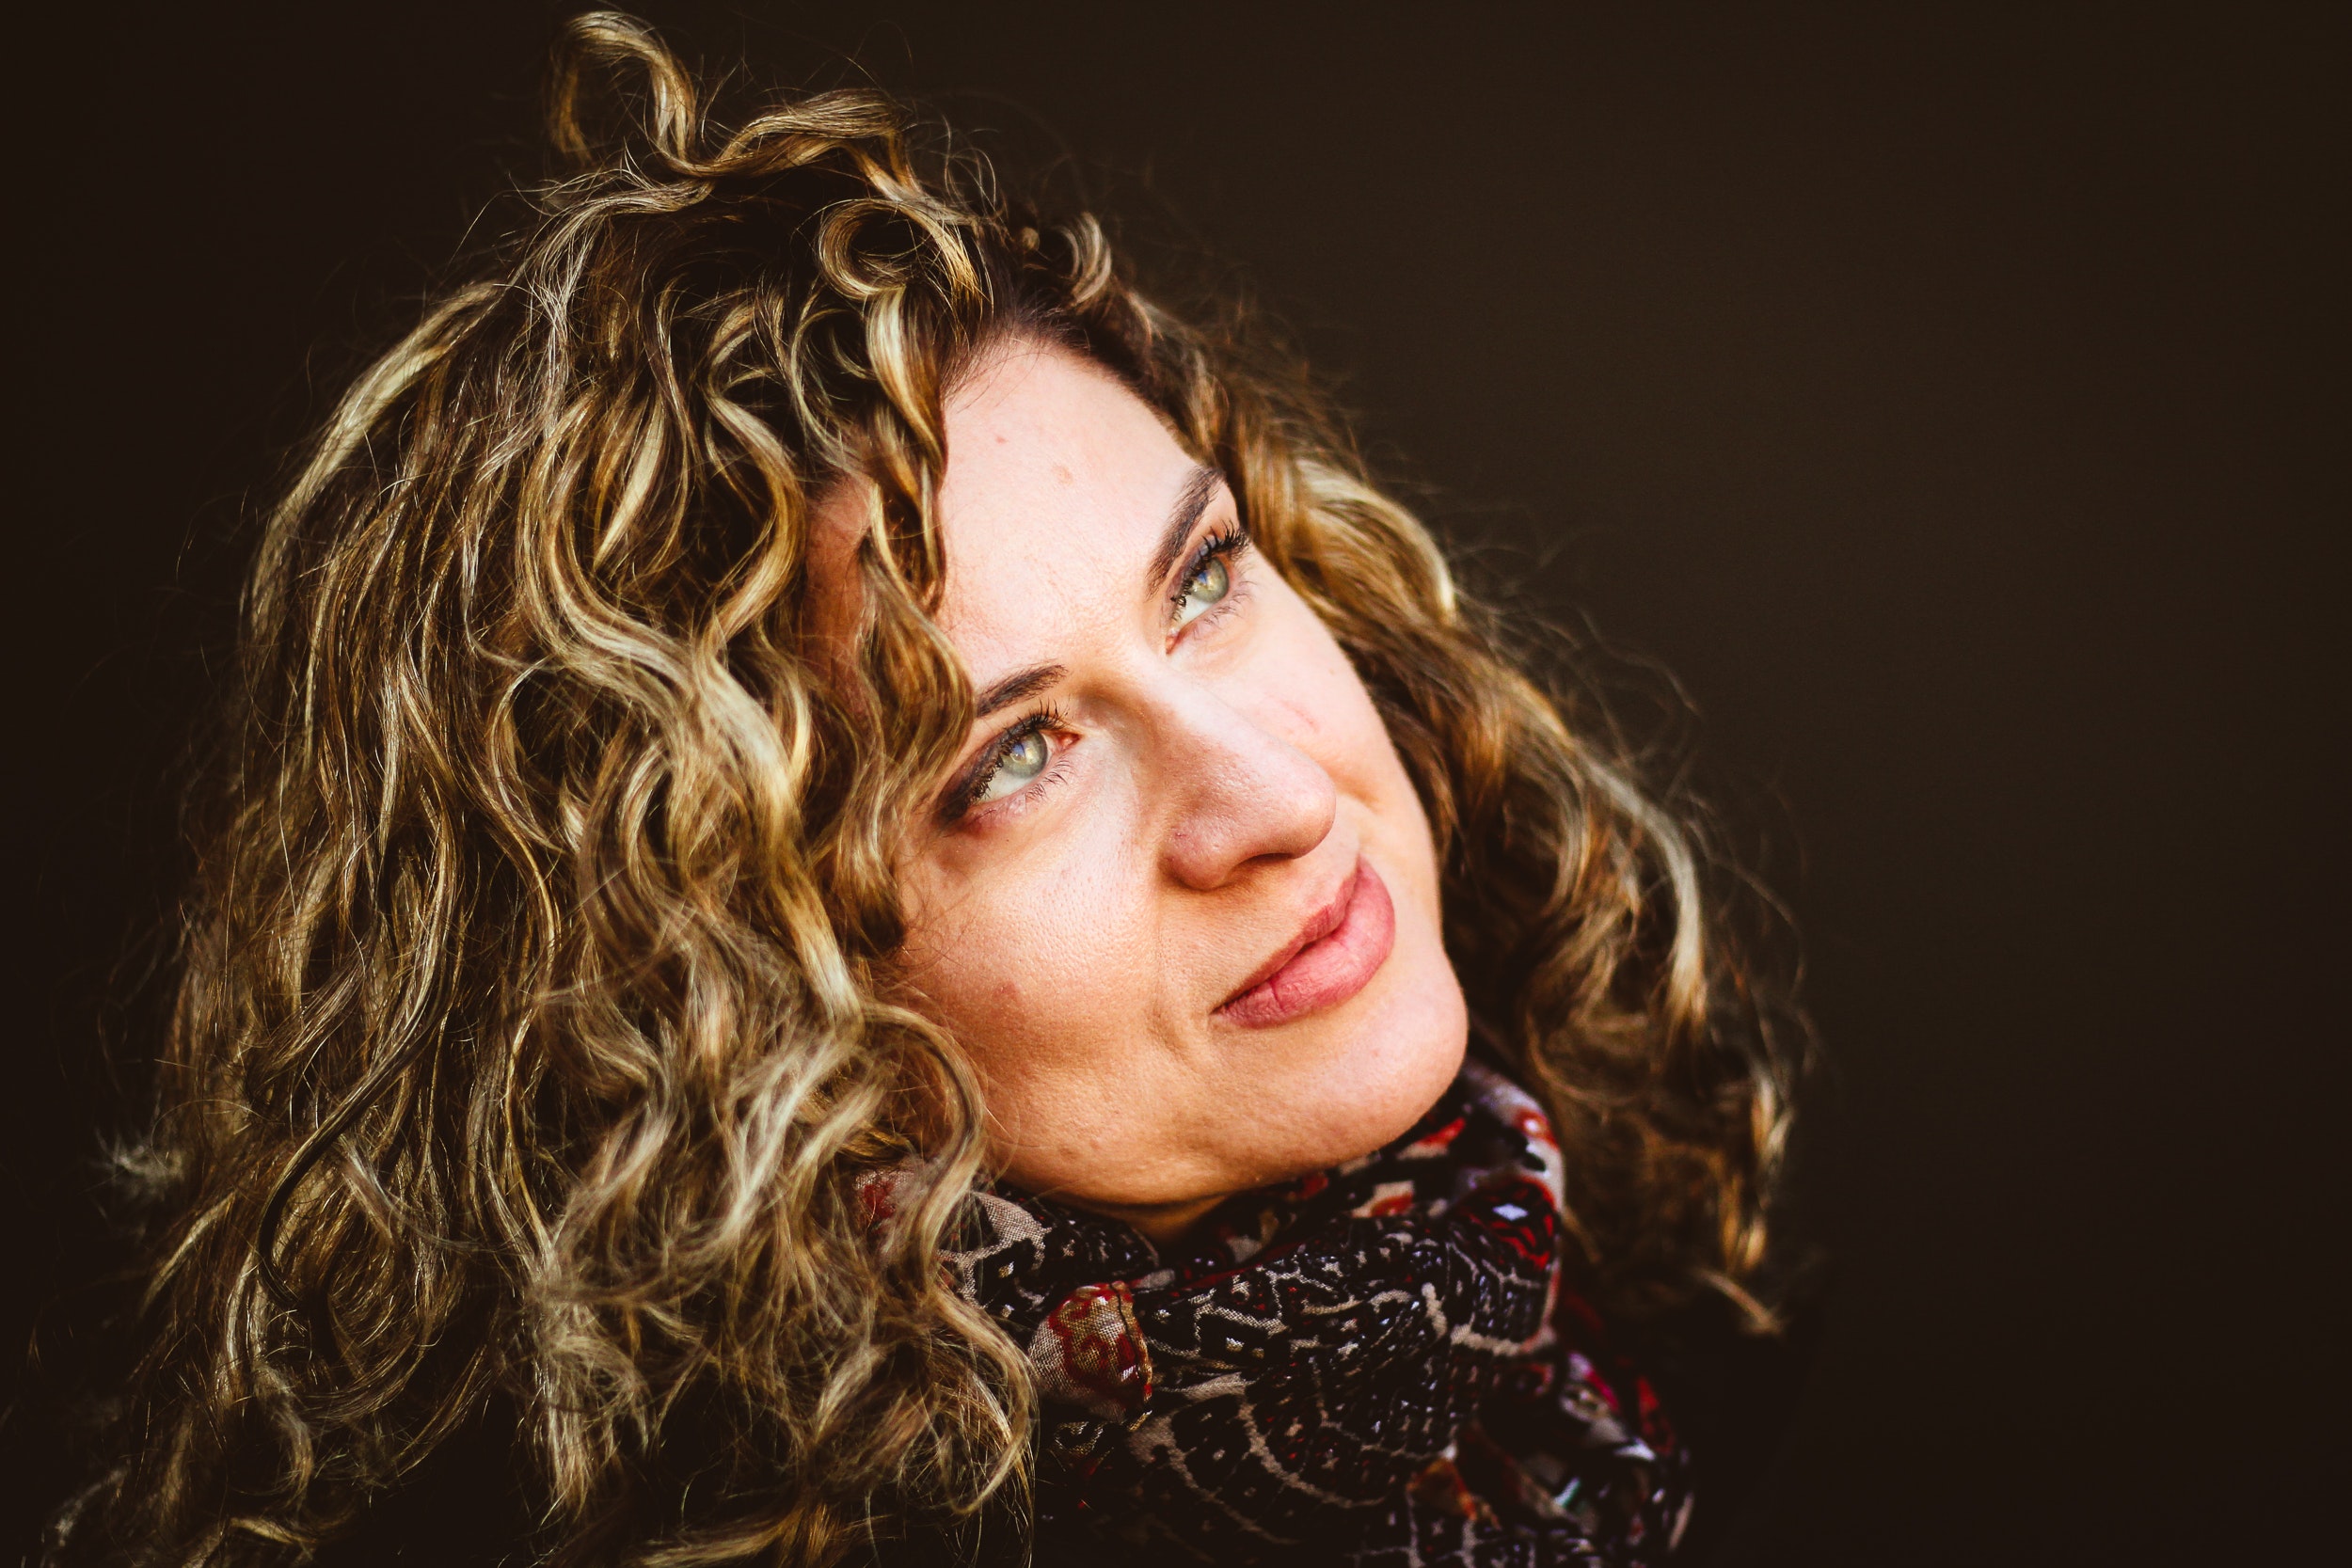
hair, face, hairstyle, beauty, chin, nose, cheek, portrait, lip, long hair, photography, brown hair, smile, ringlet, flash photography, singer, portrait photography, black hair